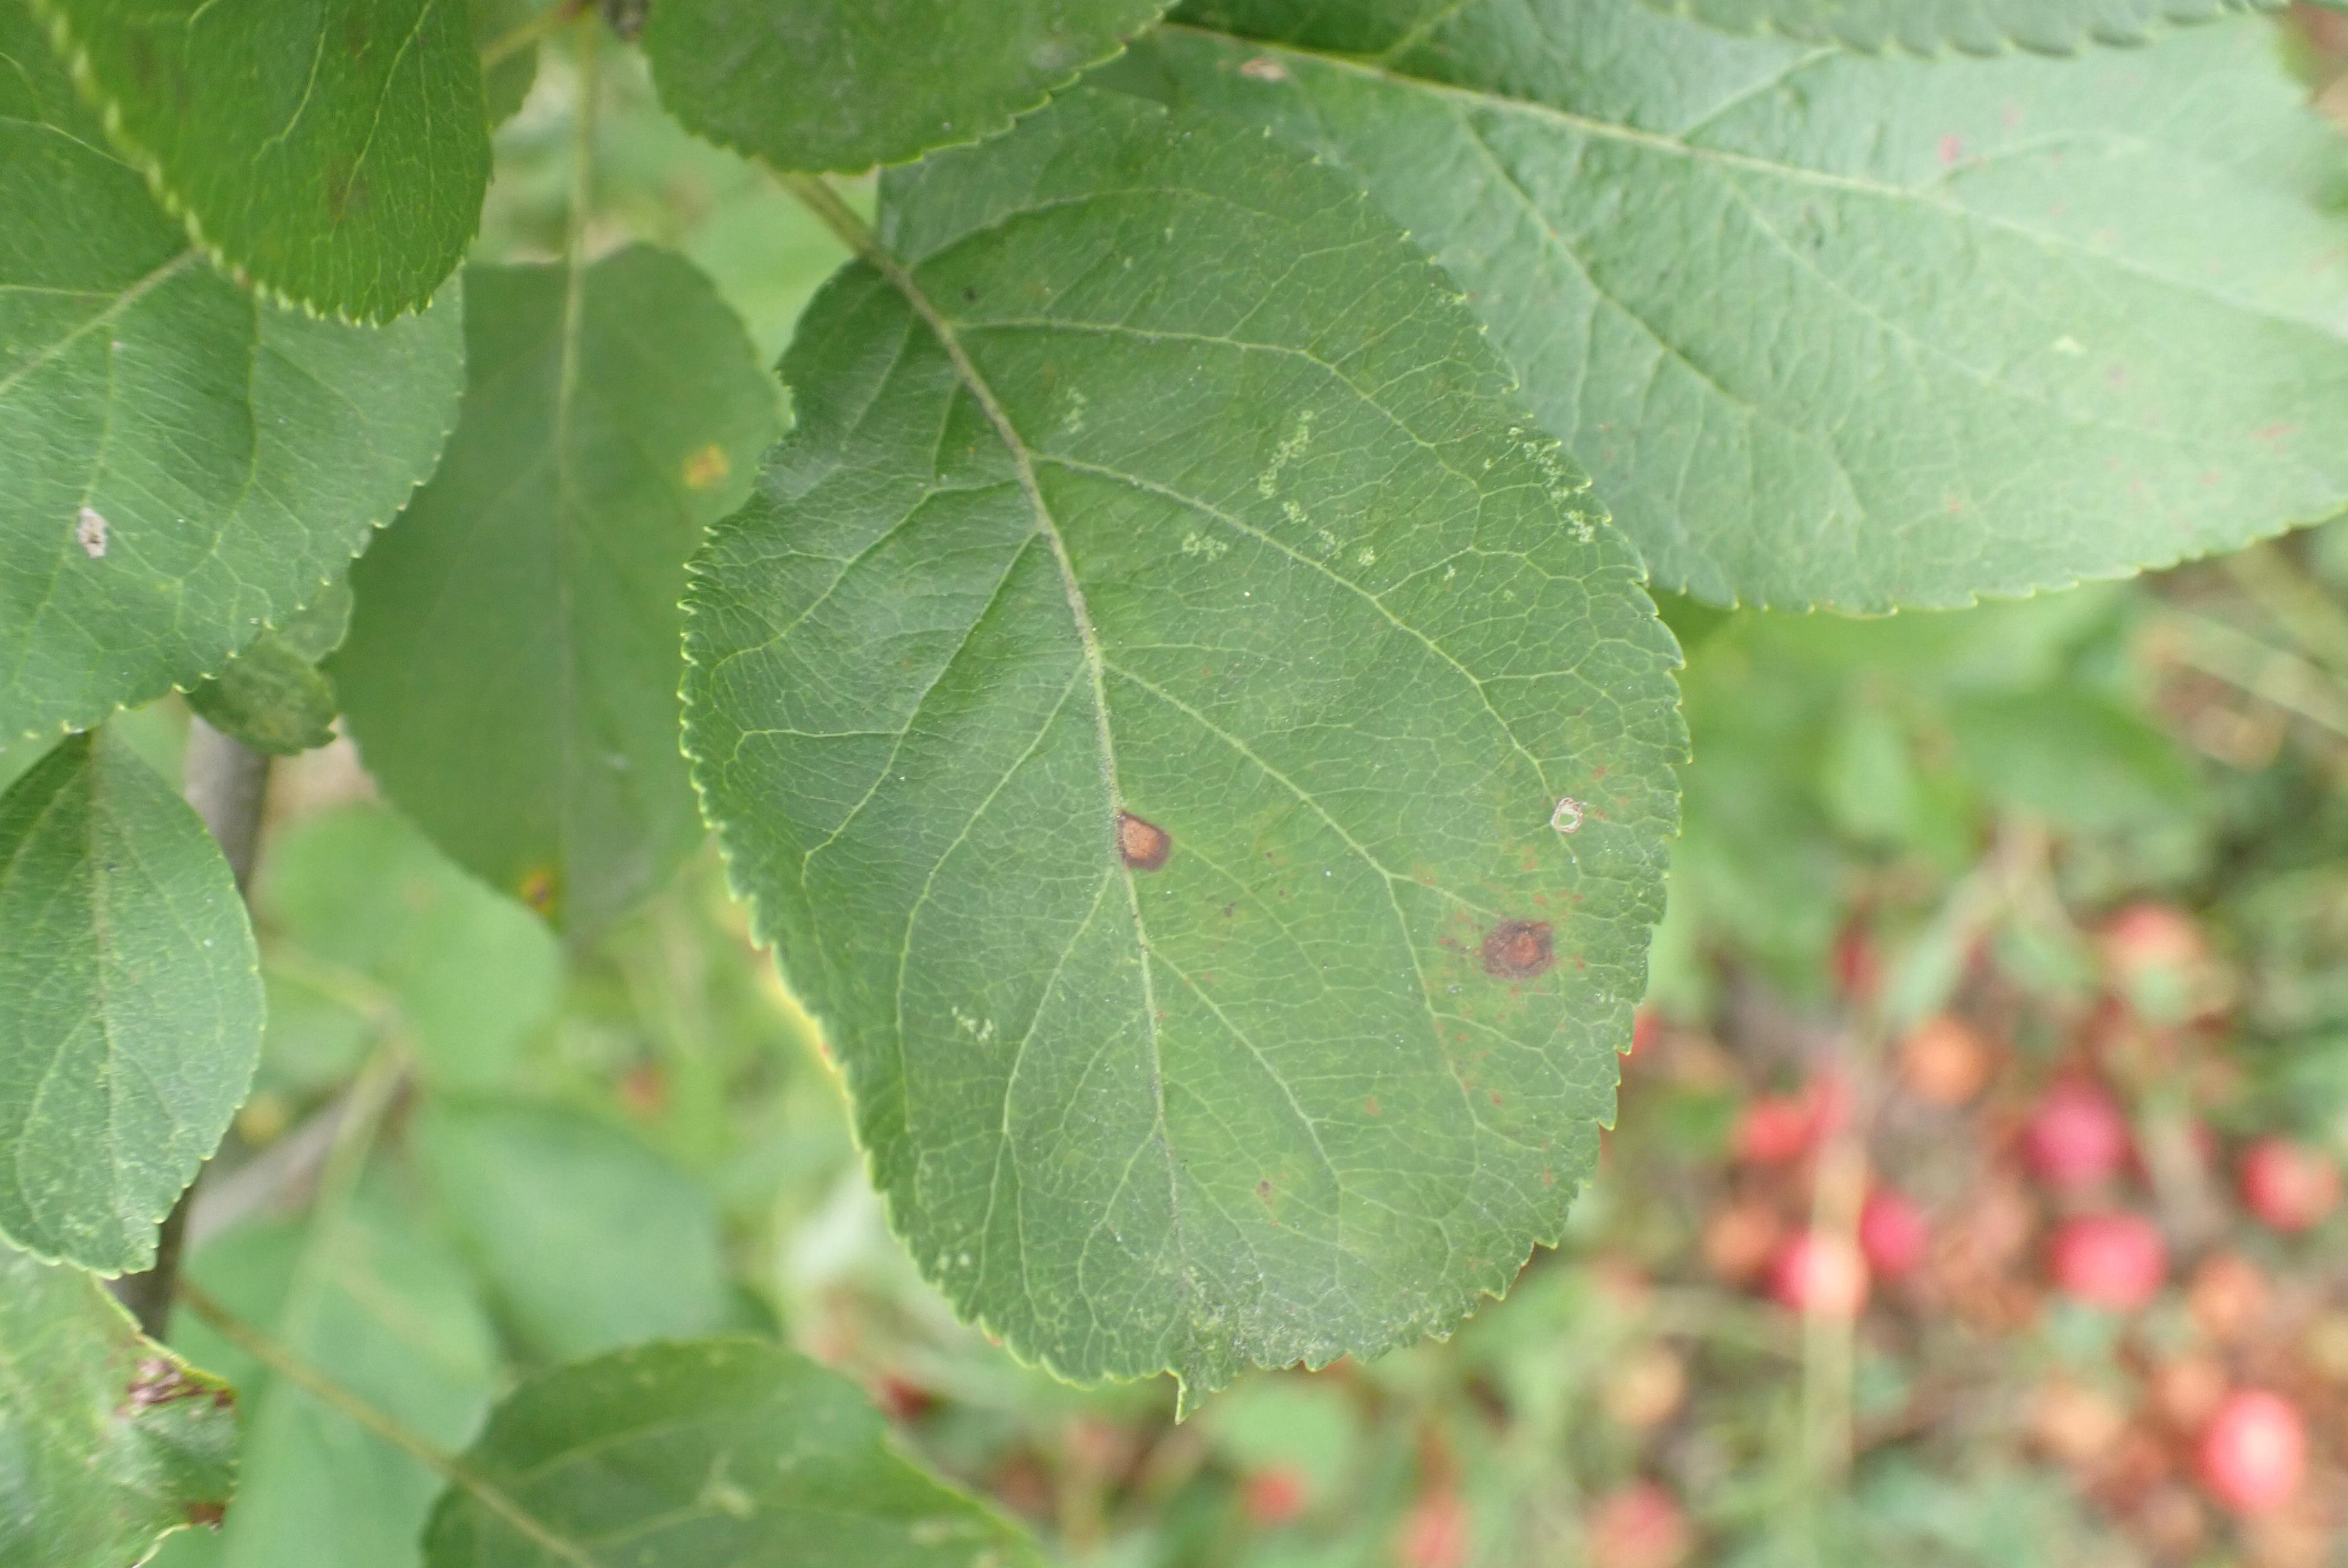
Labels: complex